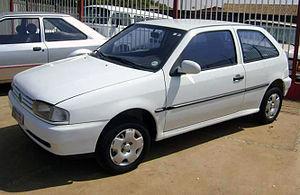
La Gol est une automobile, de la gamme dite compacte, de la marque allemande Volkswagen fabriquée au Brésil et destinée au marché de l'Amérique latine. La Gol est déclinée en plusieurs versions : Parati, Saveiro ou Voyage. La version vendue au Mexique porte le nom de Pointer.